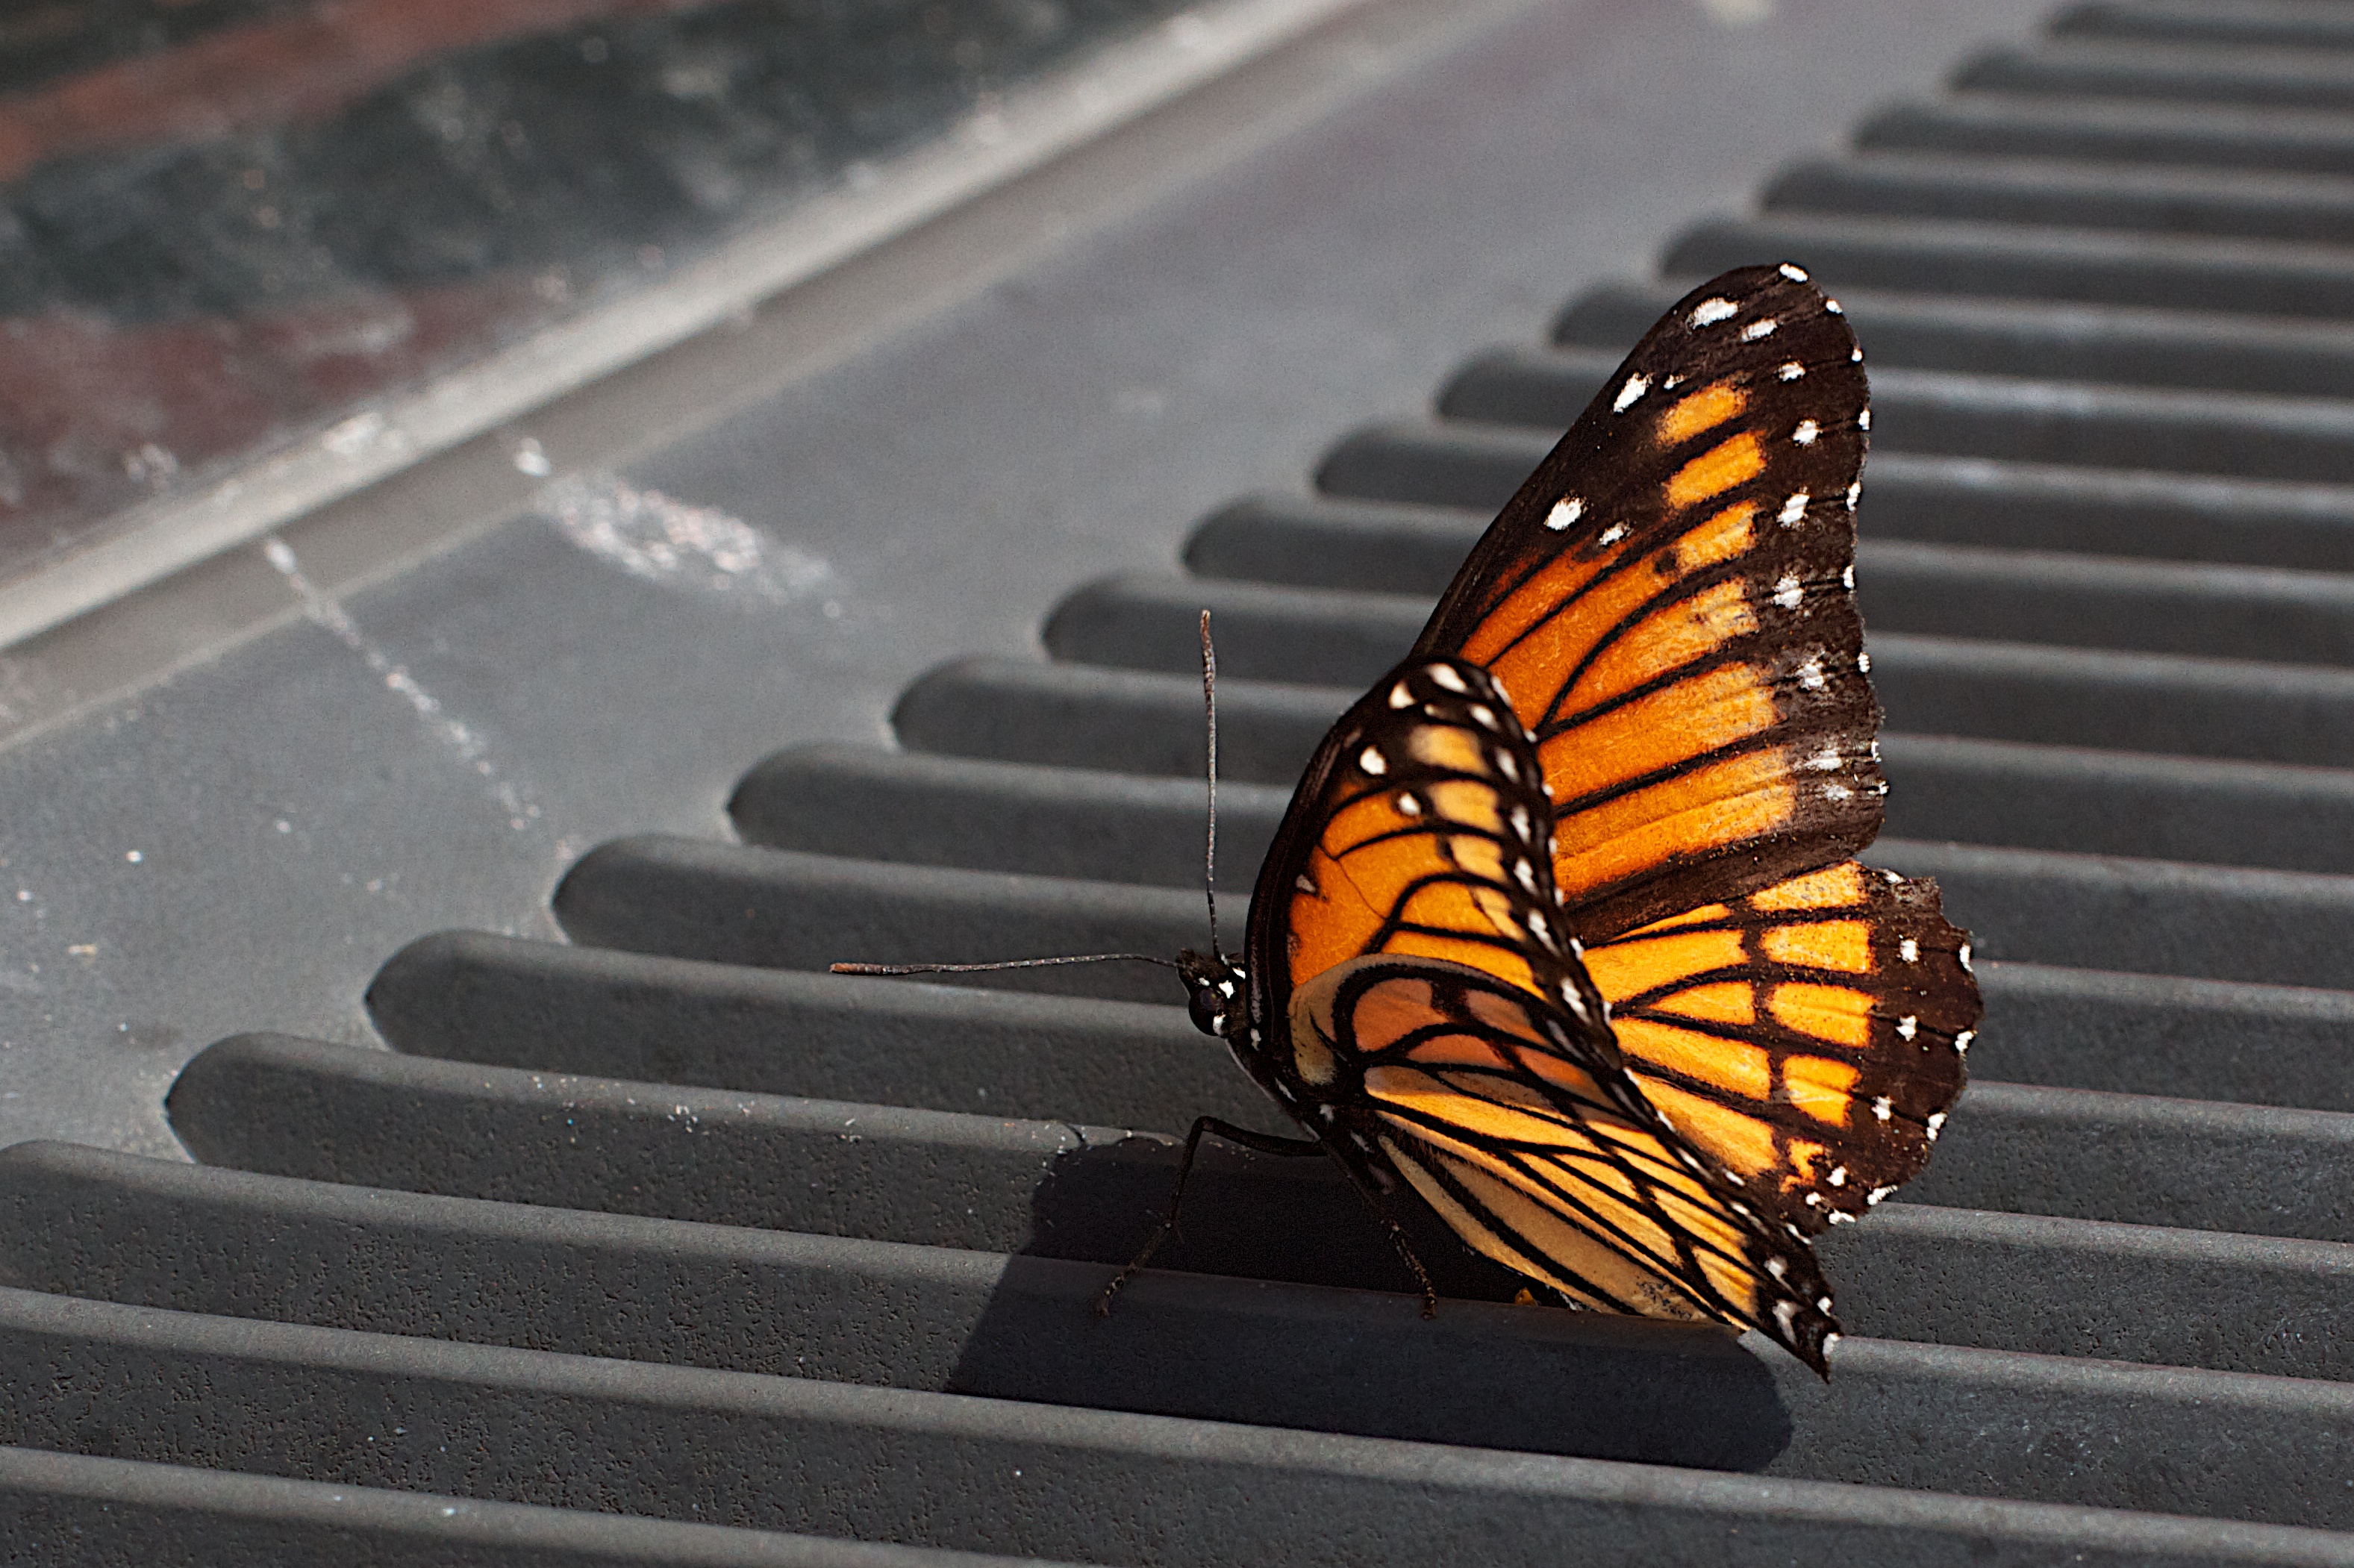
wing, insect, butterfly, black, yellow, invertebrate, monarch butterfly, macro photography, pollinator, moths and butterflies